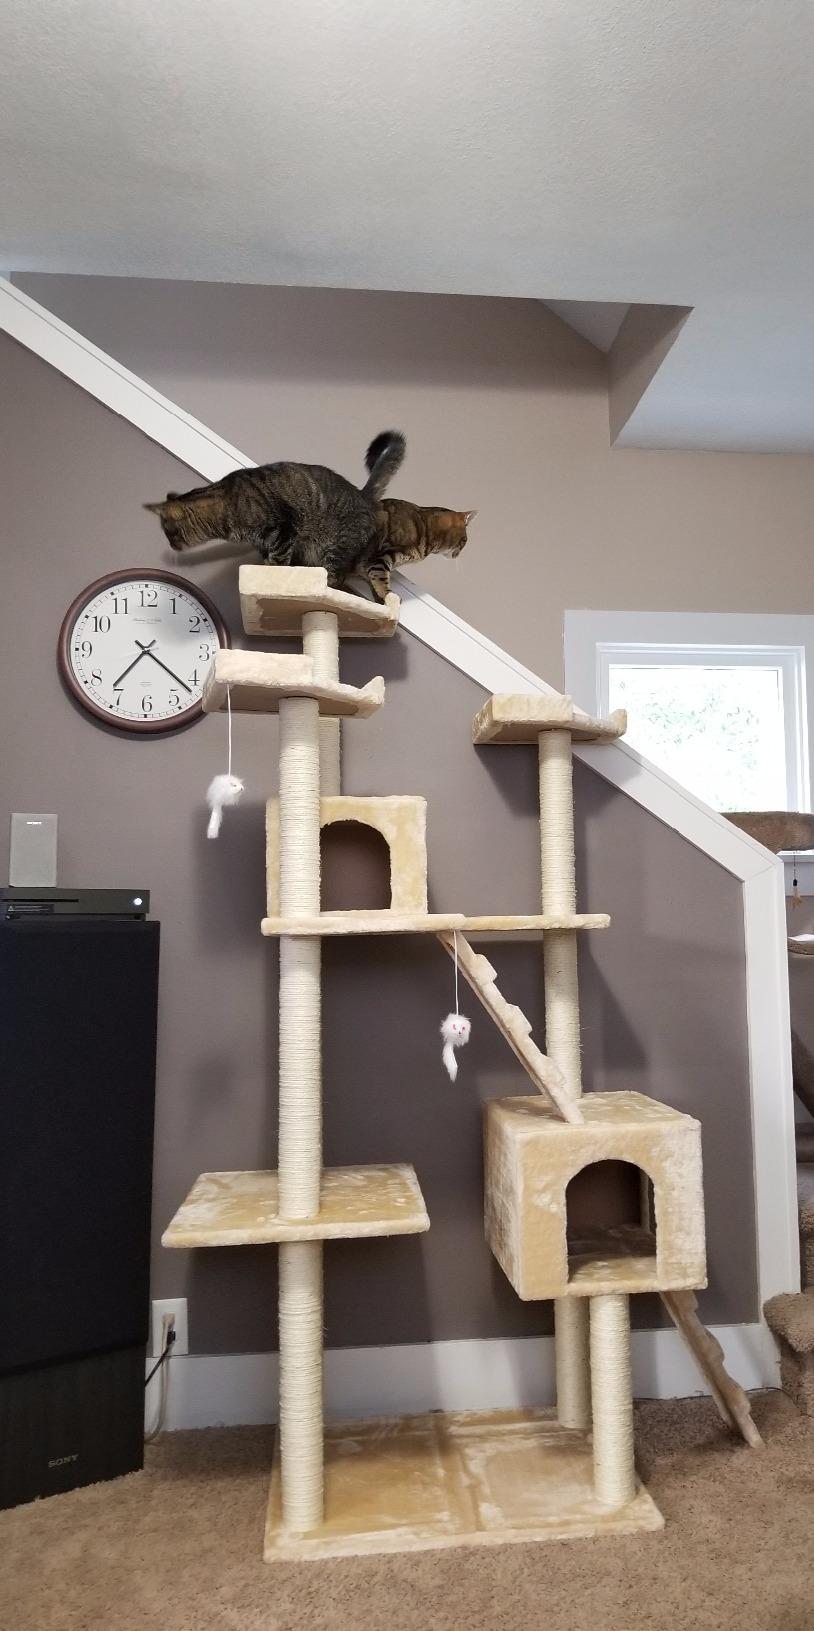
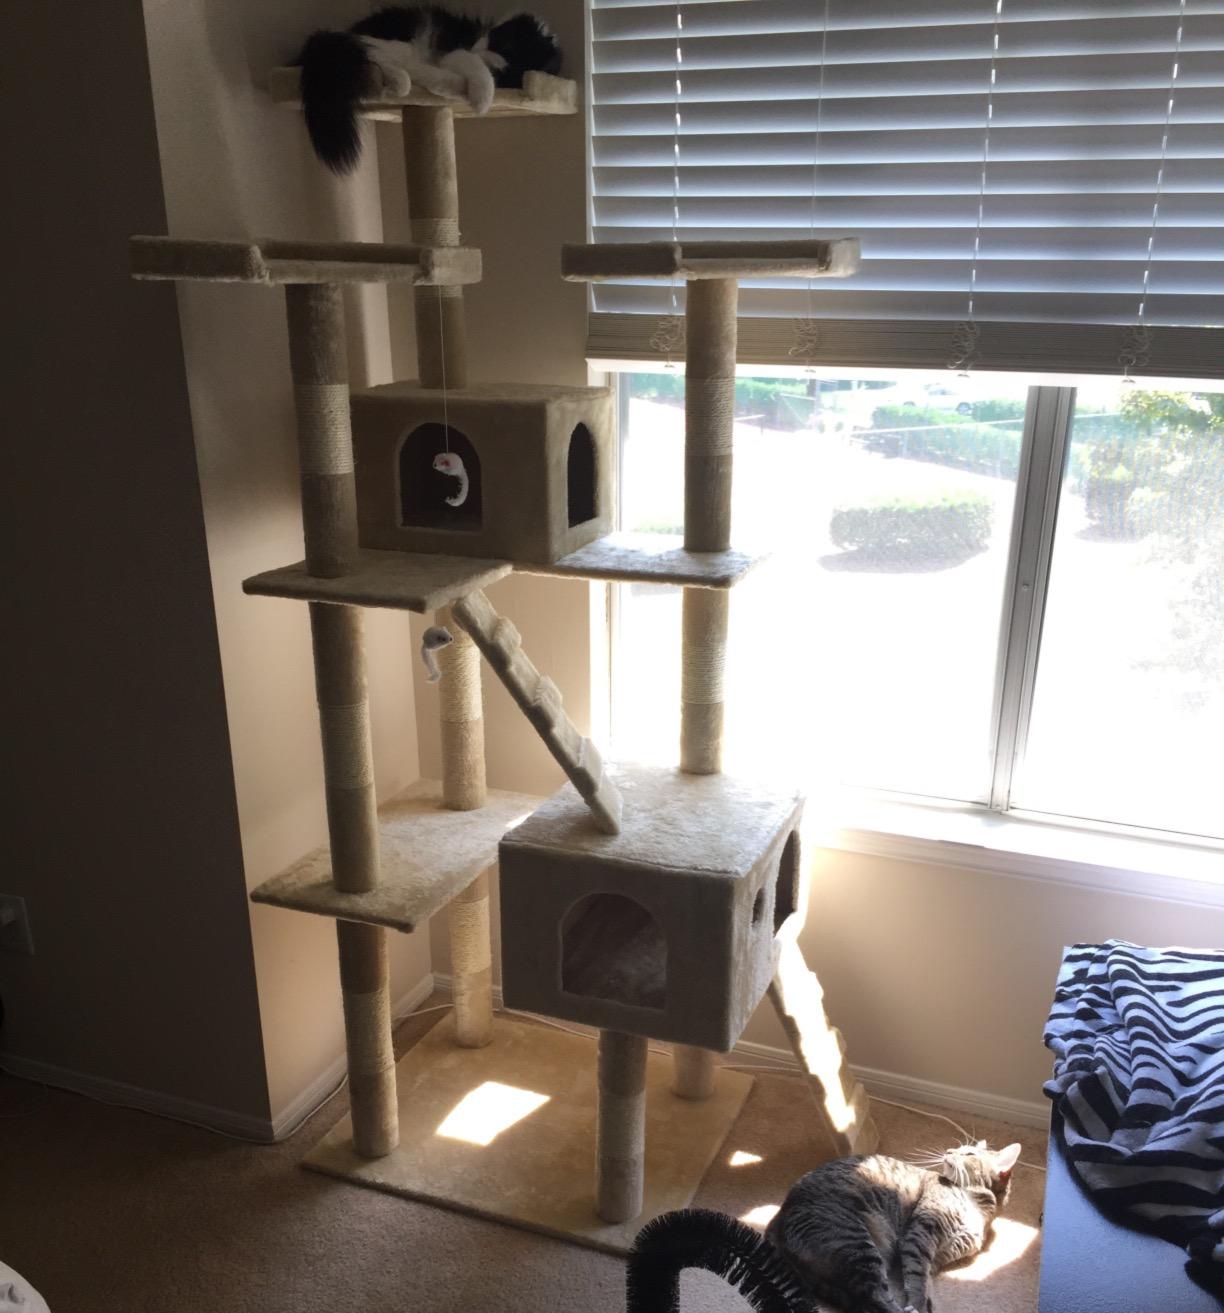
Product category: items_cat tree
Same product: yes